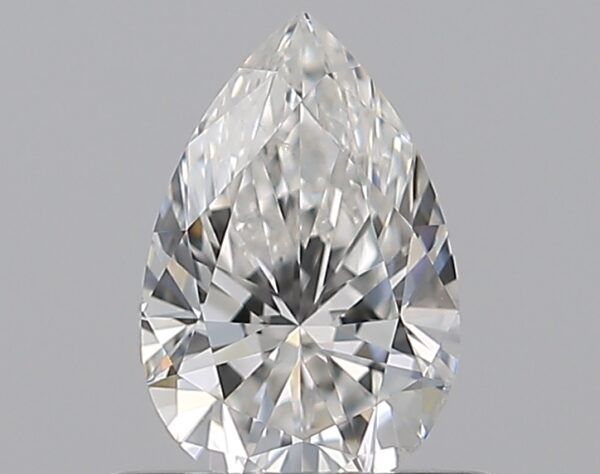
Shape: pear
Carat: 0.5
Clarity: SI1
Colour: G
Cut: EX
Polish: EX
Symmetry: EX
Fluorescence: N
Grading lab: GIA
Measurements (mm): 6.78 x 4.44 x 2.8